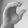
ASL letter: C